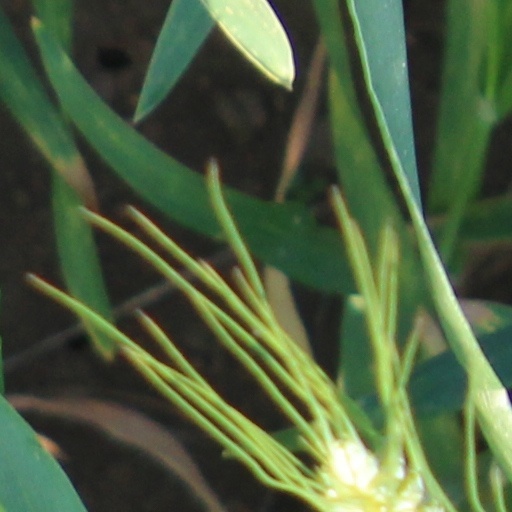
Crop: wheat